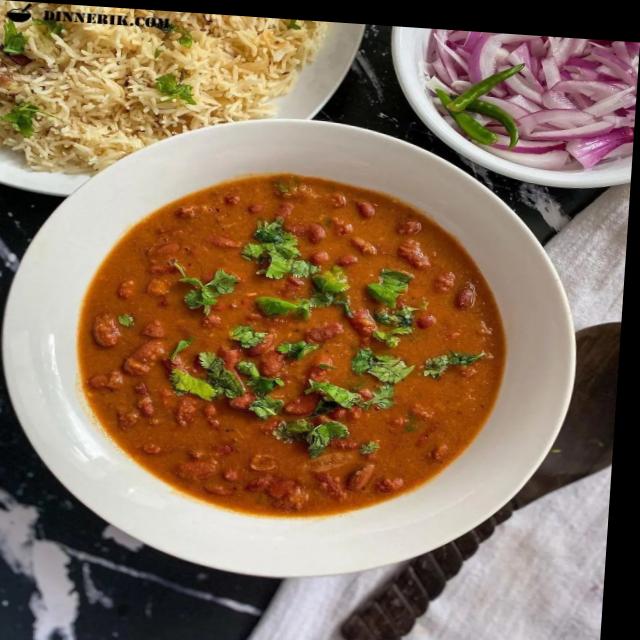
Dish: rajma_curry